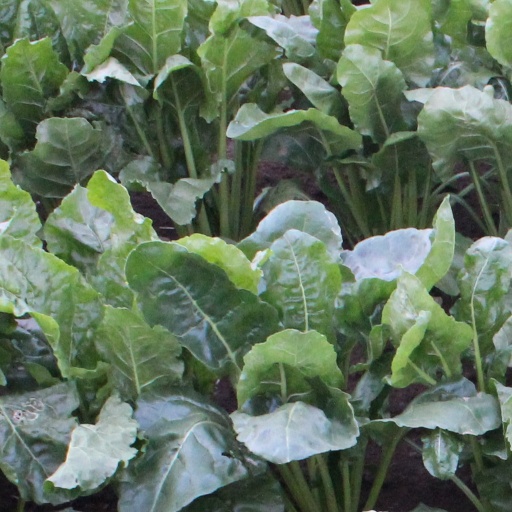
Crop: sugar beet